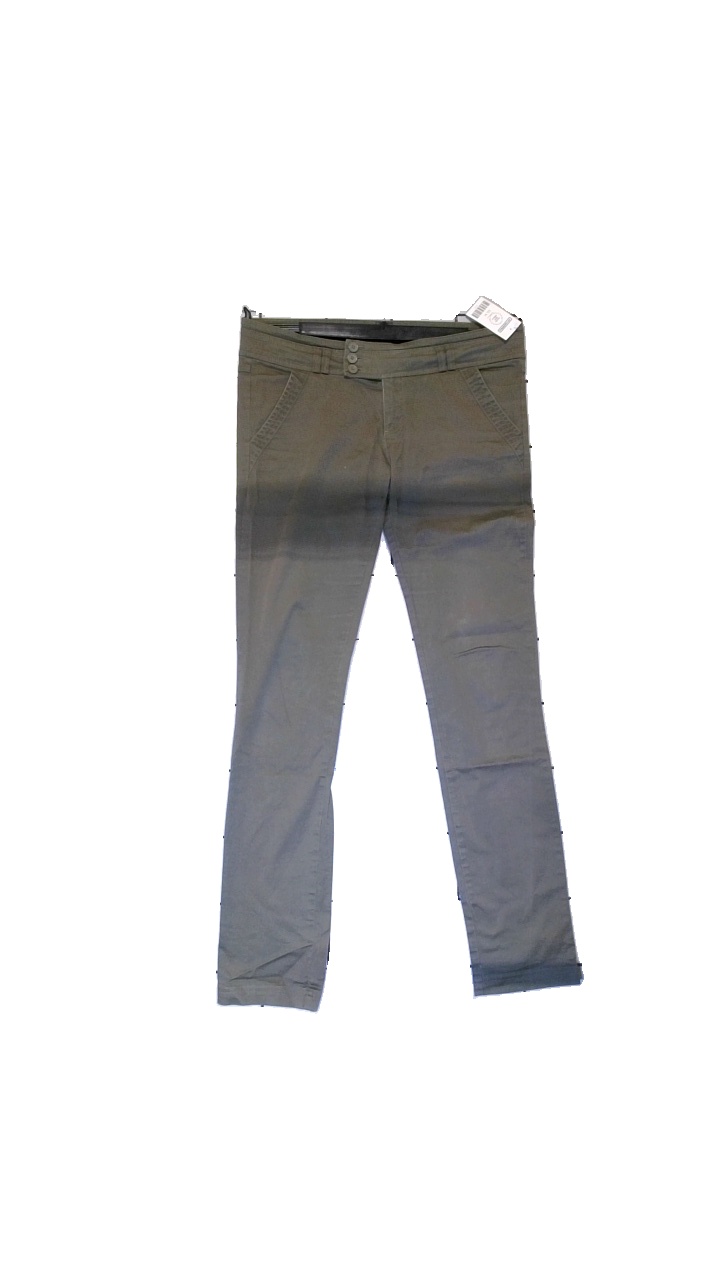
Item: Trousers (Ladies)
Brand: Inditex
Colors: Green
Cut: Regular
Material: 97% cotton, 3% elastane
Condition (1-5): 3
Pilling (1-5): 5
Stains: Minor
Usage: Reuse
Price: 50-100